Backlash (2017)

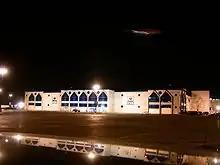
The event was held at the Allstate Arena in the Chicago suburb of Rosemont, Illinois, marking the second Backlash held at this venue after the 2001 event.

Backlash is a recurring professional wrestling event that was established by WWE in 1999. It was held annually from 1999 to 2009, but was then discontinued until it was reinstated in 2016. The original concept of the event was based around the backlash from WWE's flagship event, WrestleMania, but this theme was dropped with its revival in 2016. Announced on March 6, 2017, the 2017 event was the 13th Backlash and was scheduled to be held on May 21, 2017, at the Allstate Arena in the Chicago suburb of Rosemont, Illinois, which was the first Backlash to be held in May since the 2005 event, as well as the second Backlash held at this venue after the 2001 event. After the reintroduction of the brand extension in mid-2016, the 2016 event featured wrestlers exclusively from the SmackDown brand, with the 2017 event also being SmackDown-exclusive. The event aired on pay-per-view (PPV) worldwide and was livestreamed on the WWE Network. Tickets went on sale on March 18 through Ticketmaster.